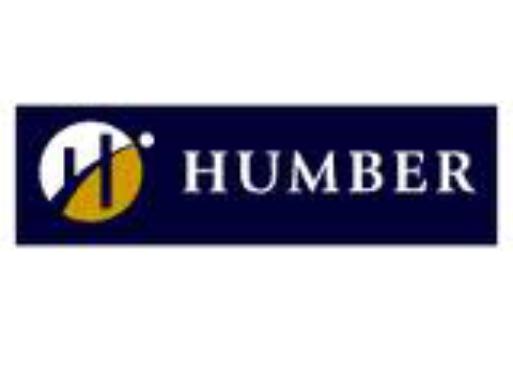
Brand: Humber-2
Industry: Others